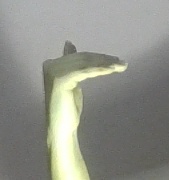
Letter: khaa